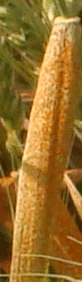
Label: Wheat___Brown_Rust